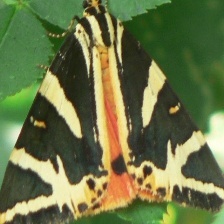
Species: BANDED TIGER MOTH